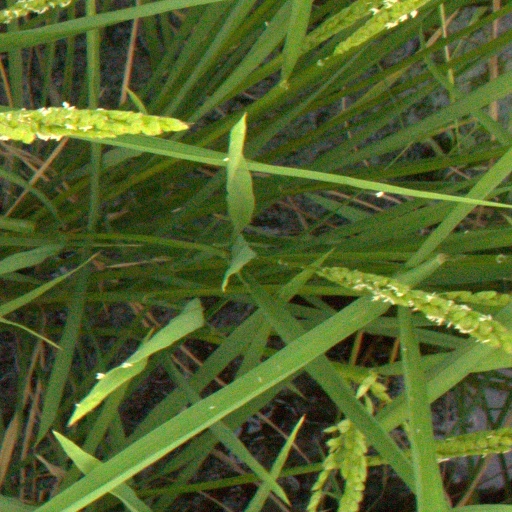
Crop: rice